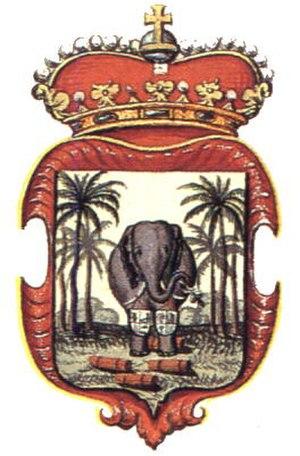
Le Ceylan néerlandais était un gouvernorat administré par la Compagnie néerlandaise des Indes orientales sur le territoire de l'actuel Sri Lanka. Il a existé entre 1640 et 1796.
La version actuelle de l'emblème du Sri Lanka fut adoptée en 1948, au moment de l'indépendance du pays.